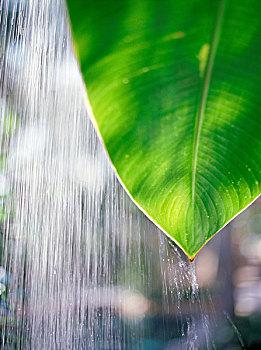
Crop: unknown
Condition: banana